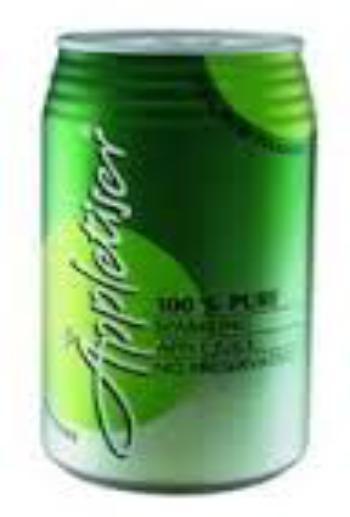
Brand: Appletiser
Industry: Food